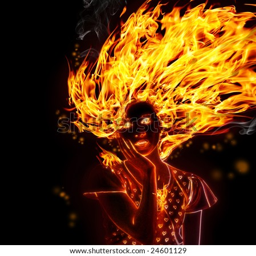
girl in the fire on black background